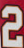
Number: 2